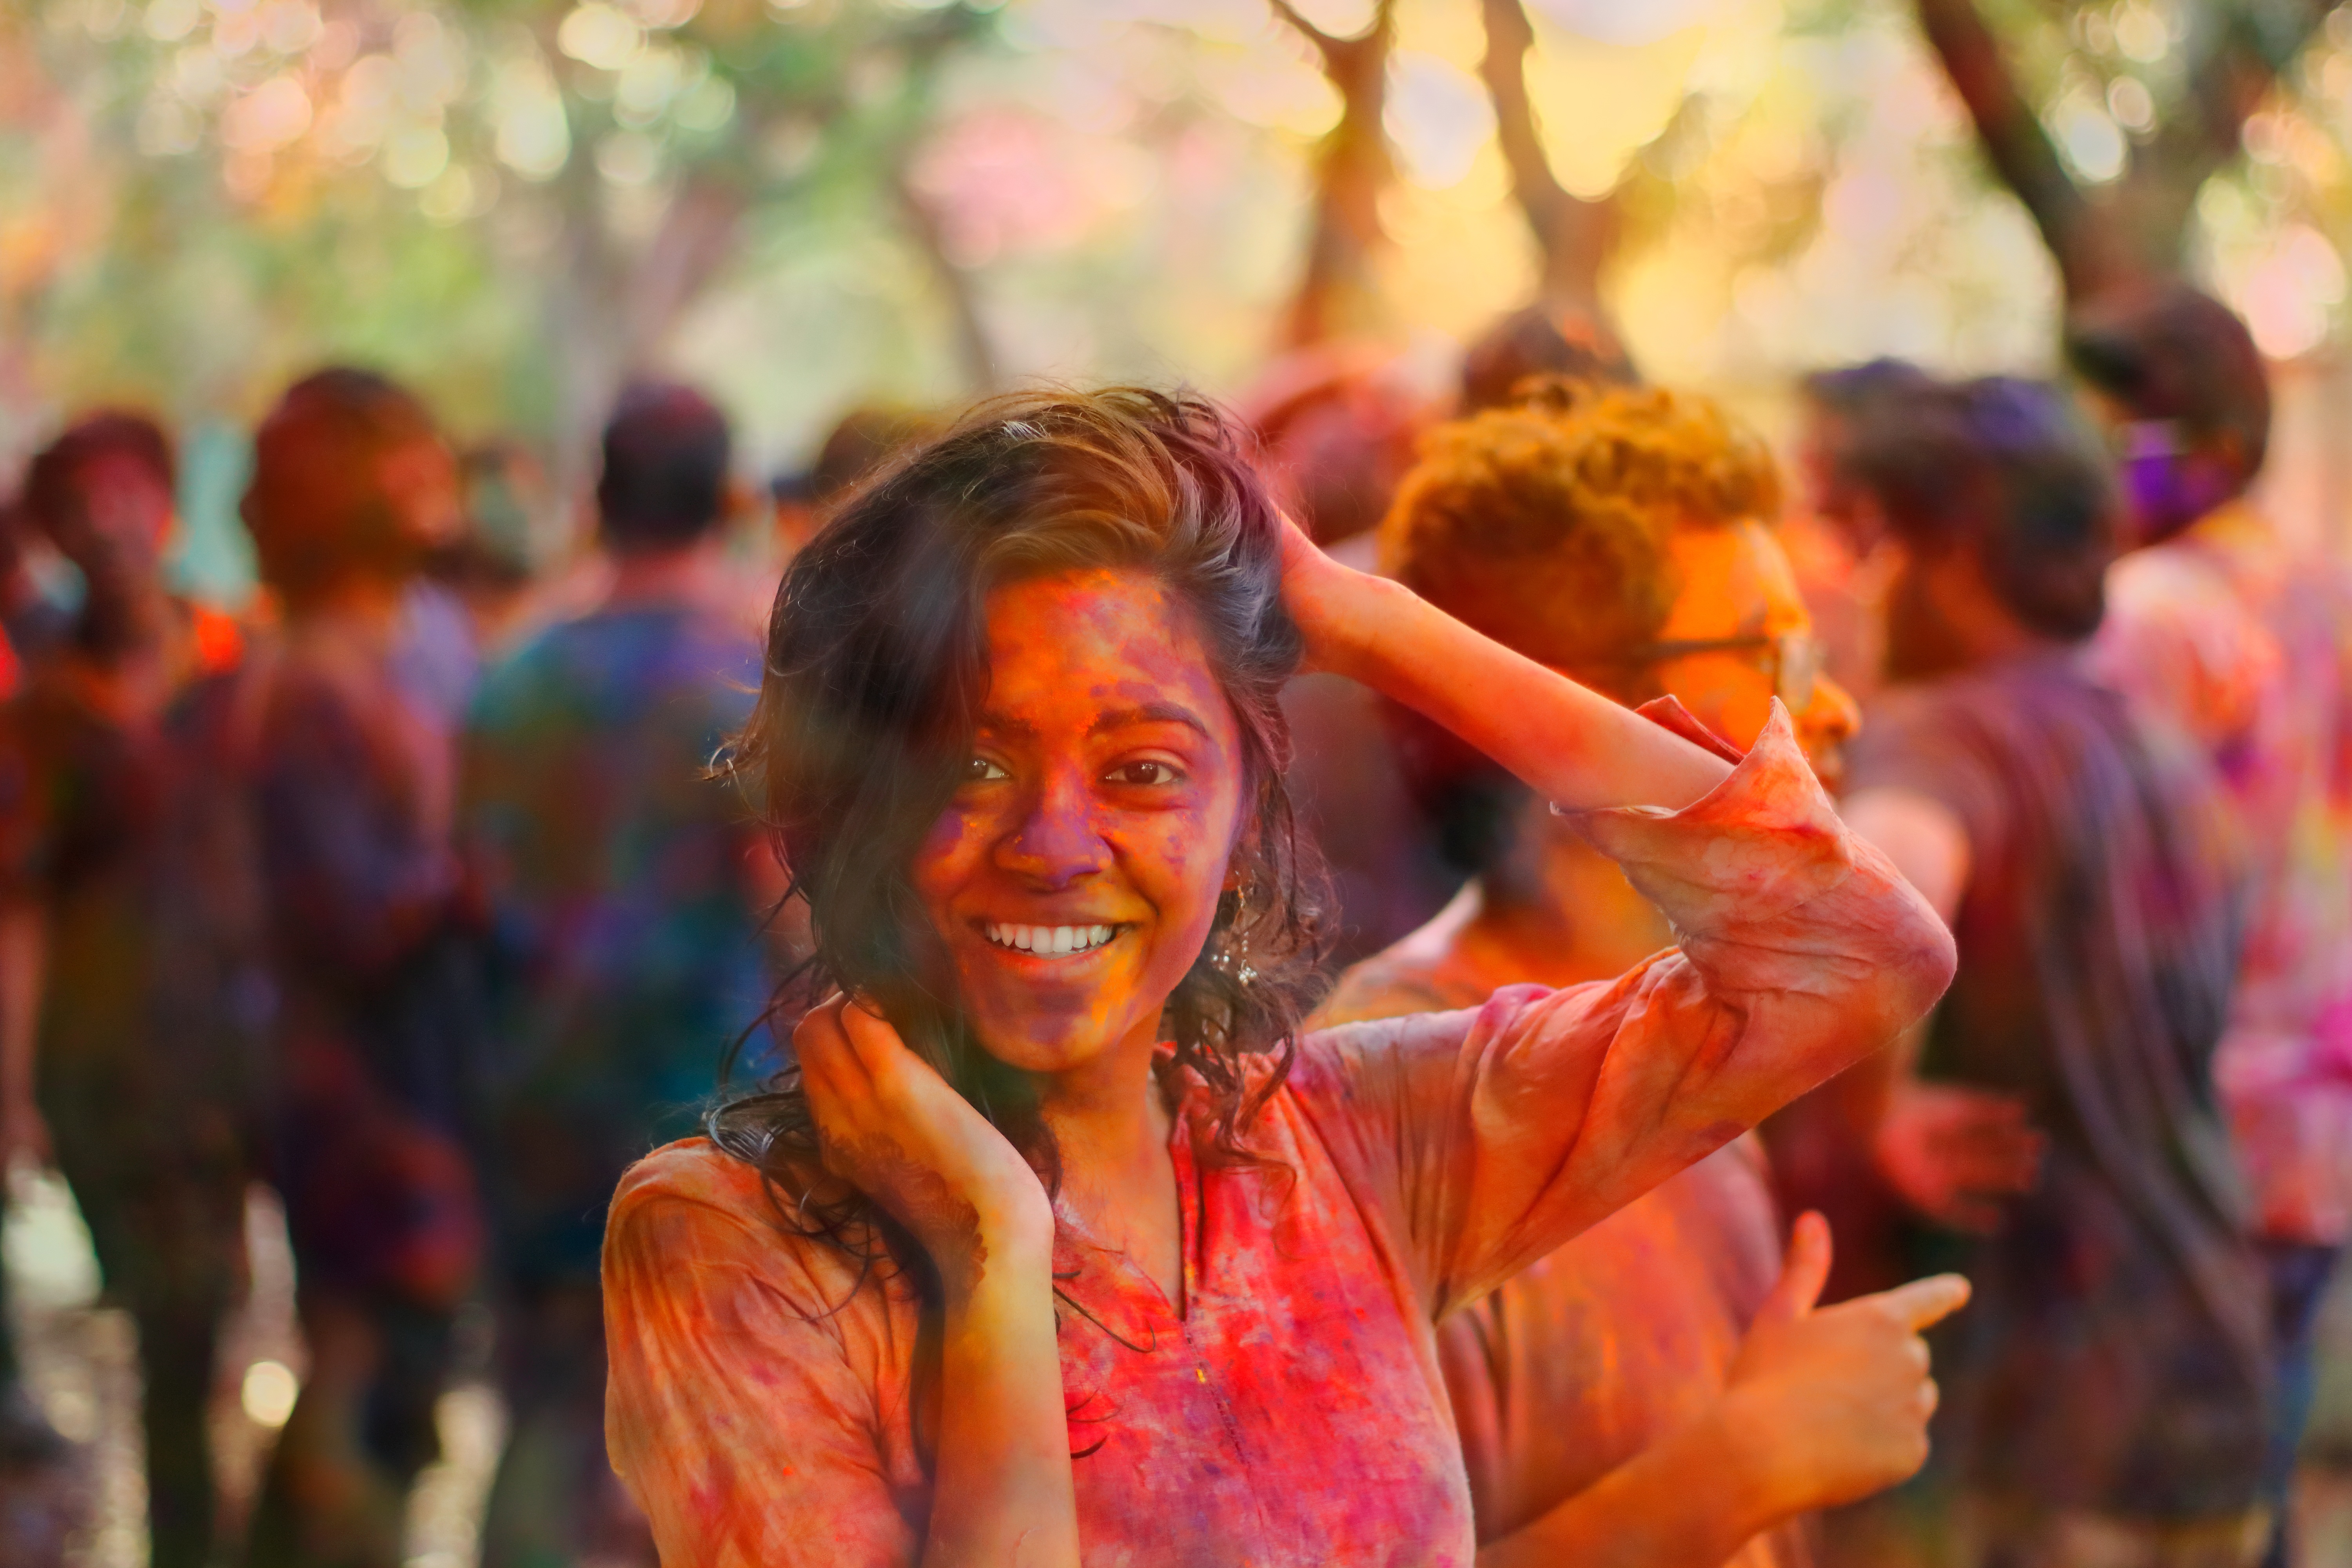
people, woman, flower, crowd, female, spring, carnival, color, autumn, lady, season, smiling, smile, festival, temple, tradition